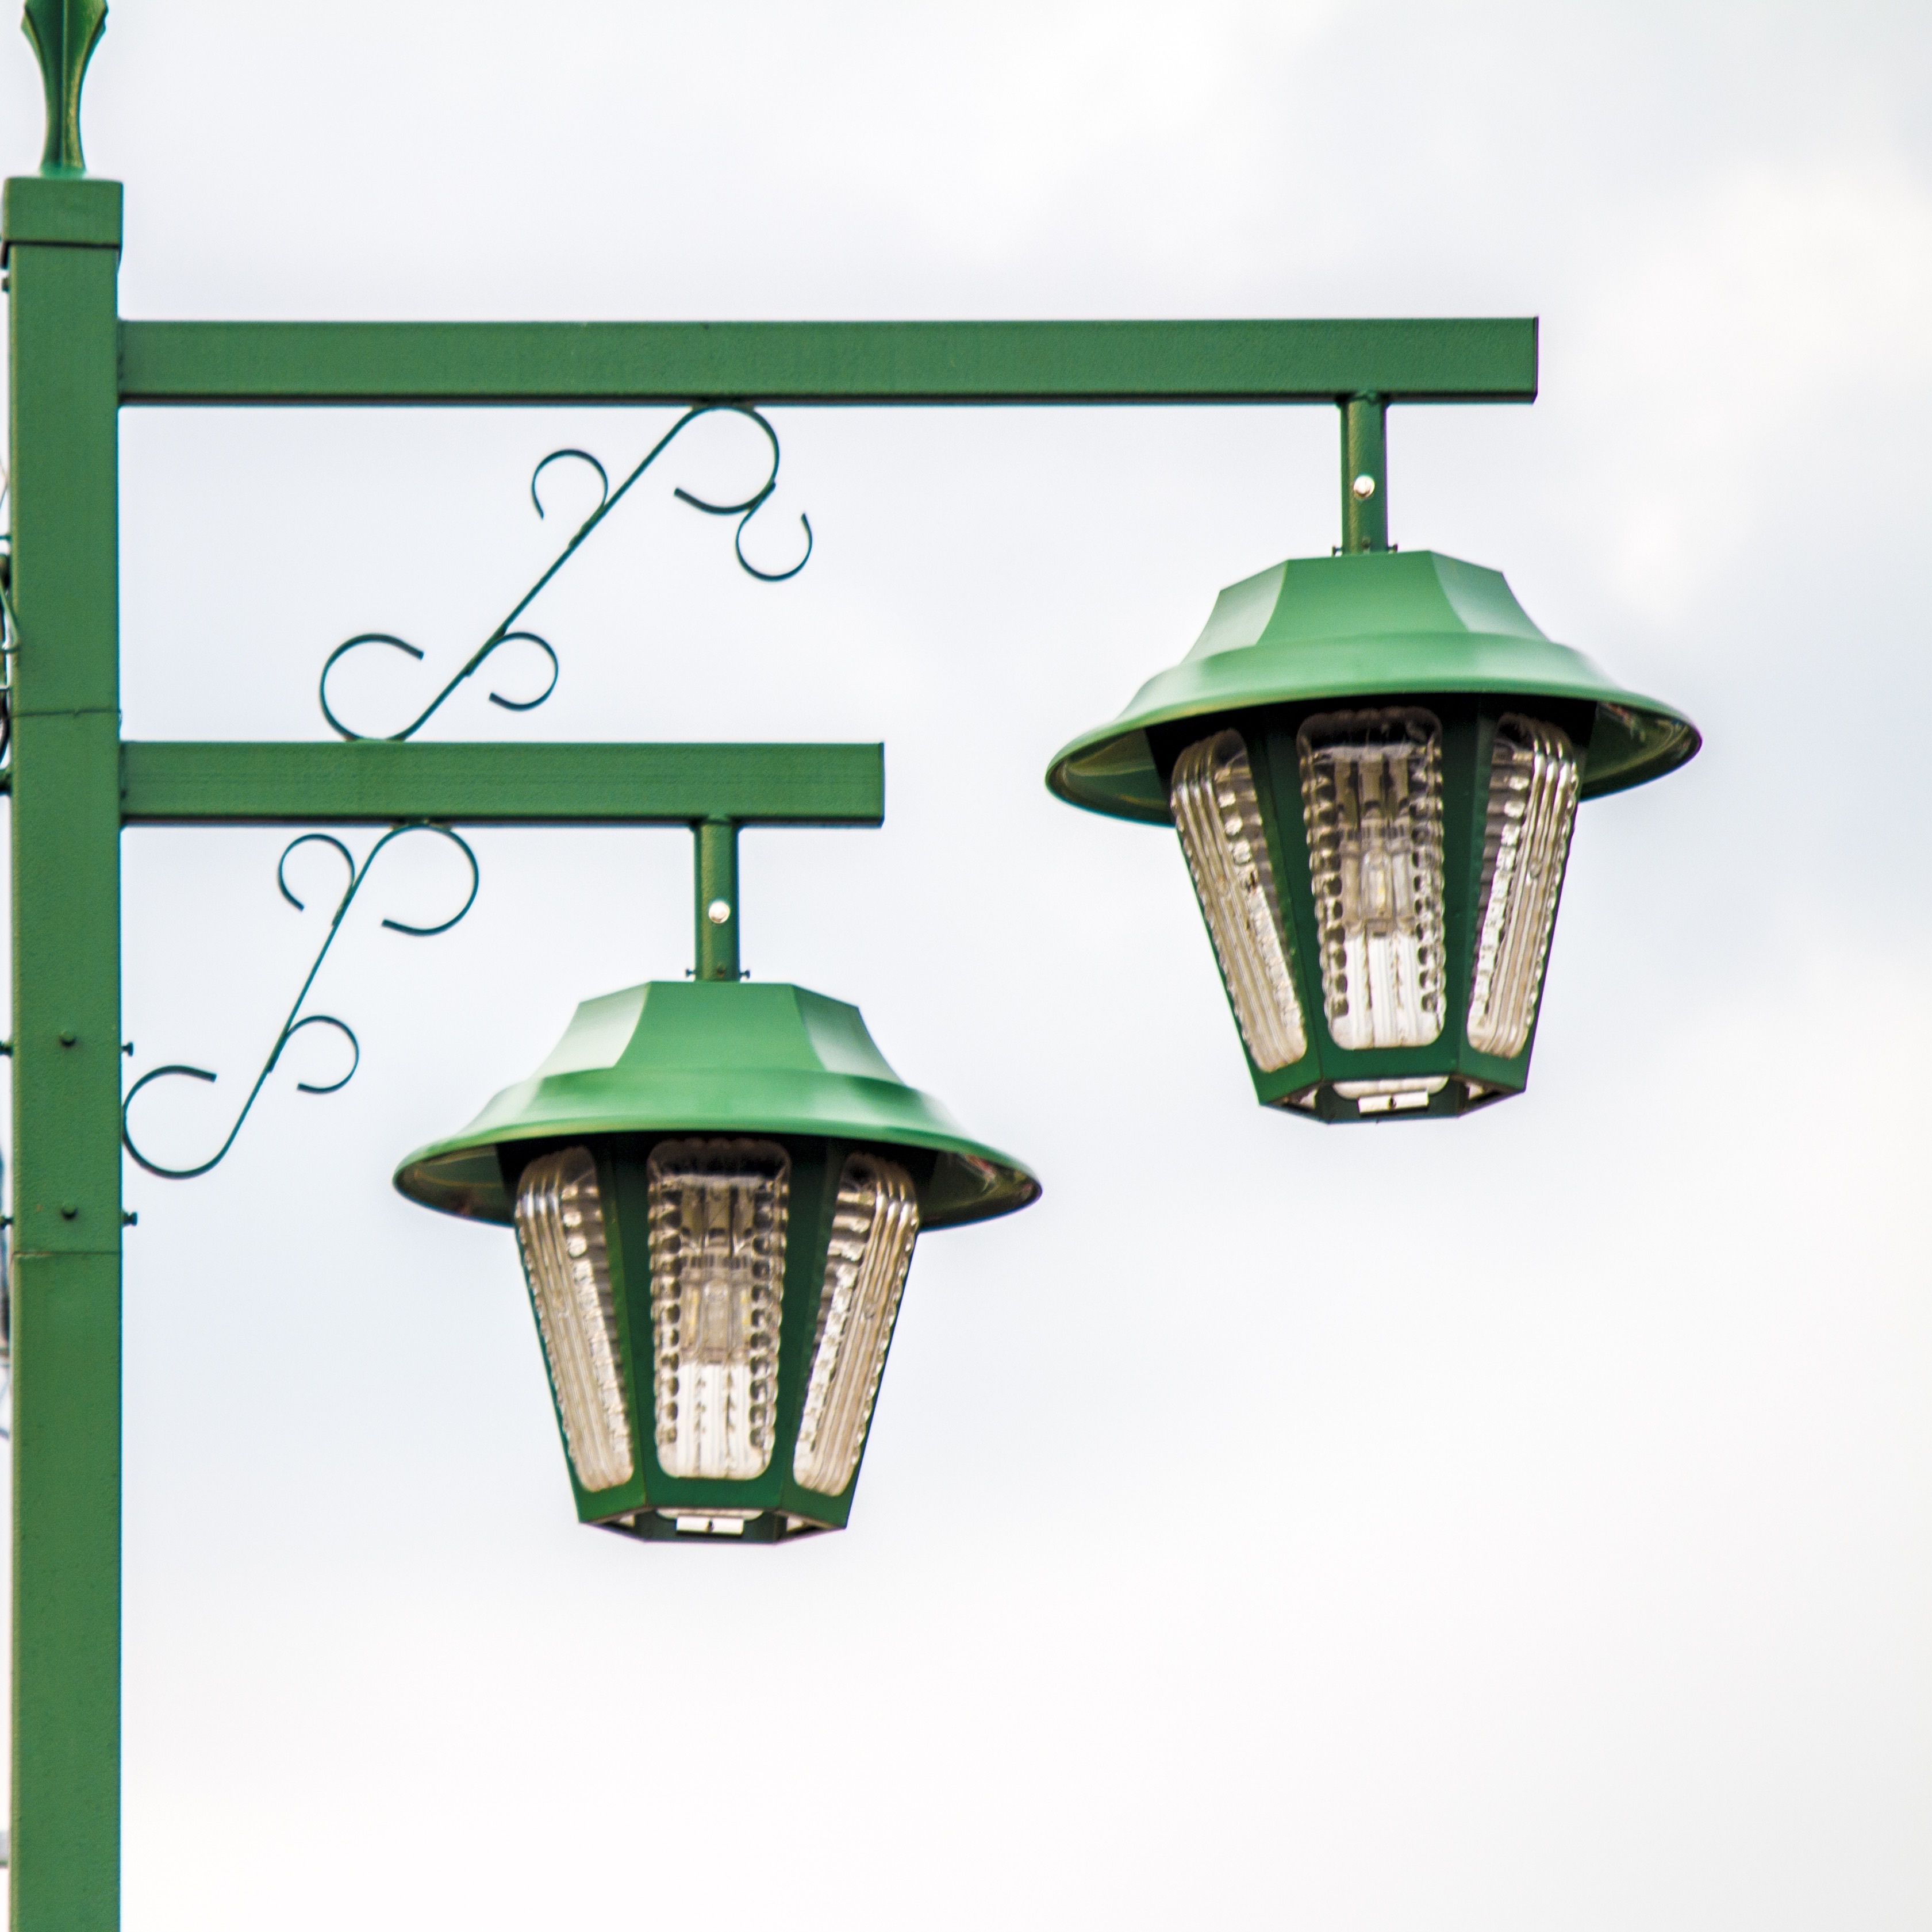
green, lantern, lamp, lighting, cage, street lamp, product, bright, light fixture, bird feeder, light pole